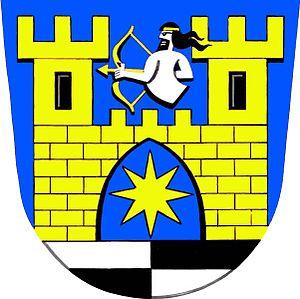
Lukov est une commune du district et de la région de Zlín, en République tchèque. Sa population s'élevait à 1 750 habitants en 2018.